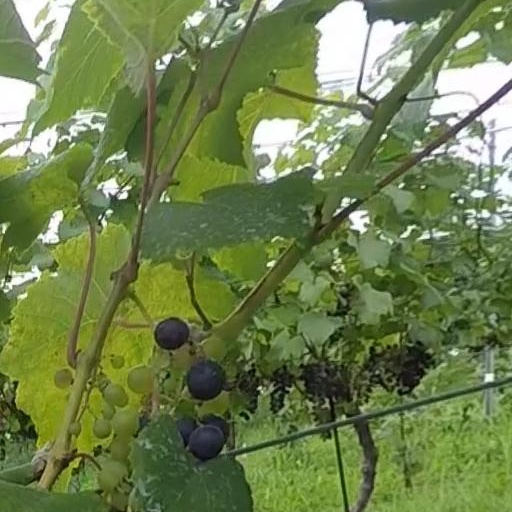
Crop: grape